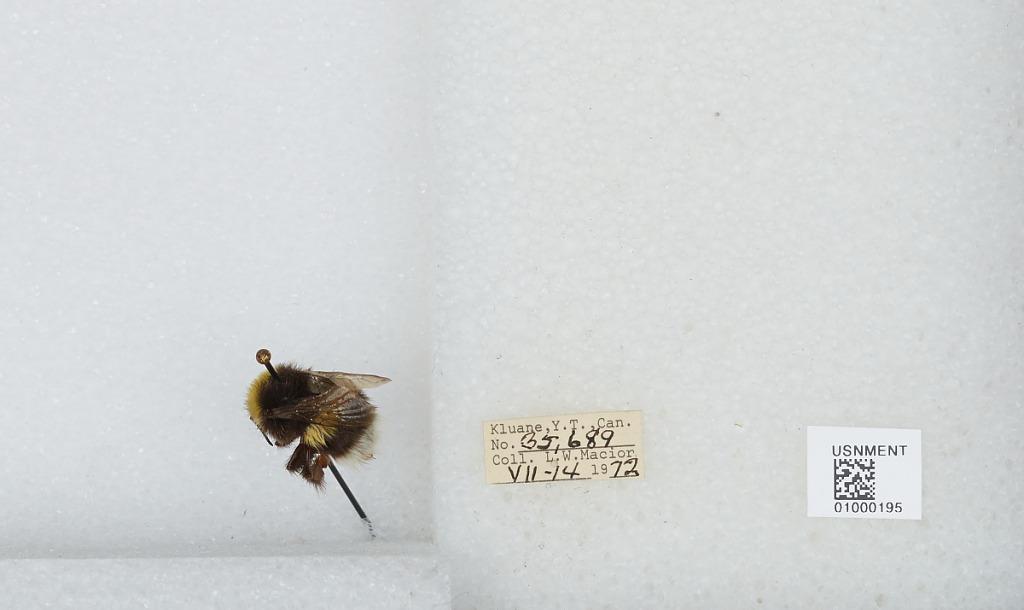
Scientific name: Bombus (Bombus) lucorum (Linnaeus)
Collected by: L. Macior
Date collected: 1972-7-14
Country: Canada
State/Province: Yukon Territory
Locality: Kluane
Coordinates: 60.75, -139.5